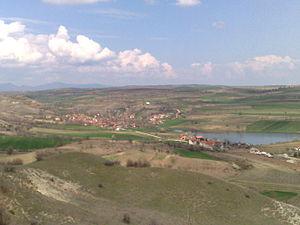
Boutchintsi est un village du nord de la Macédoine du Nord, situé dans la municipalité d'Ilinden. Le village comptait 226 habitants en 2002.